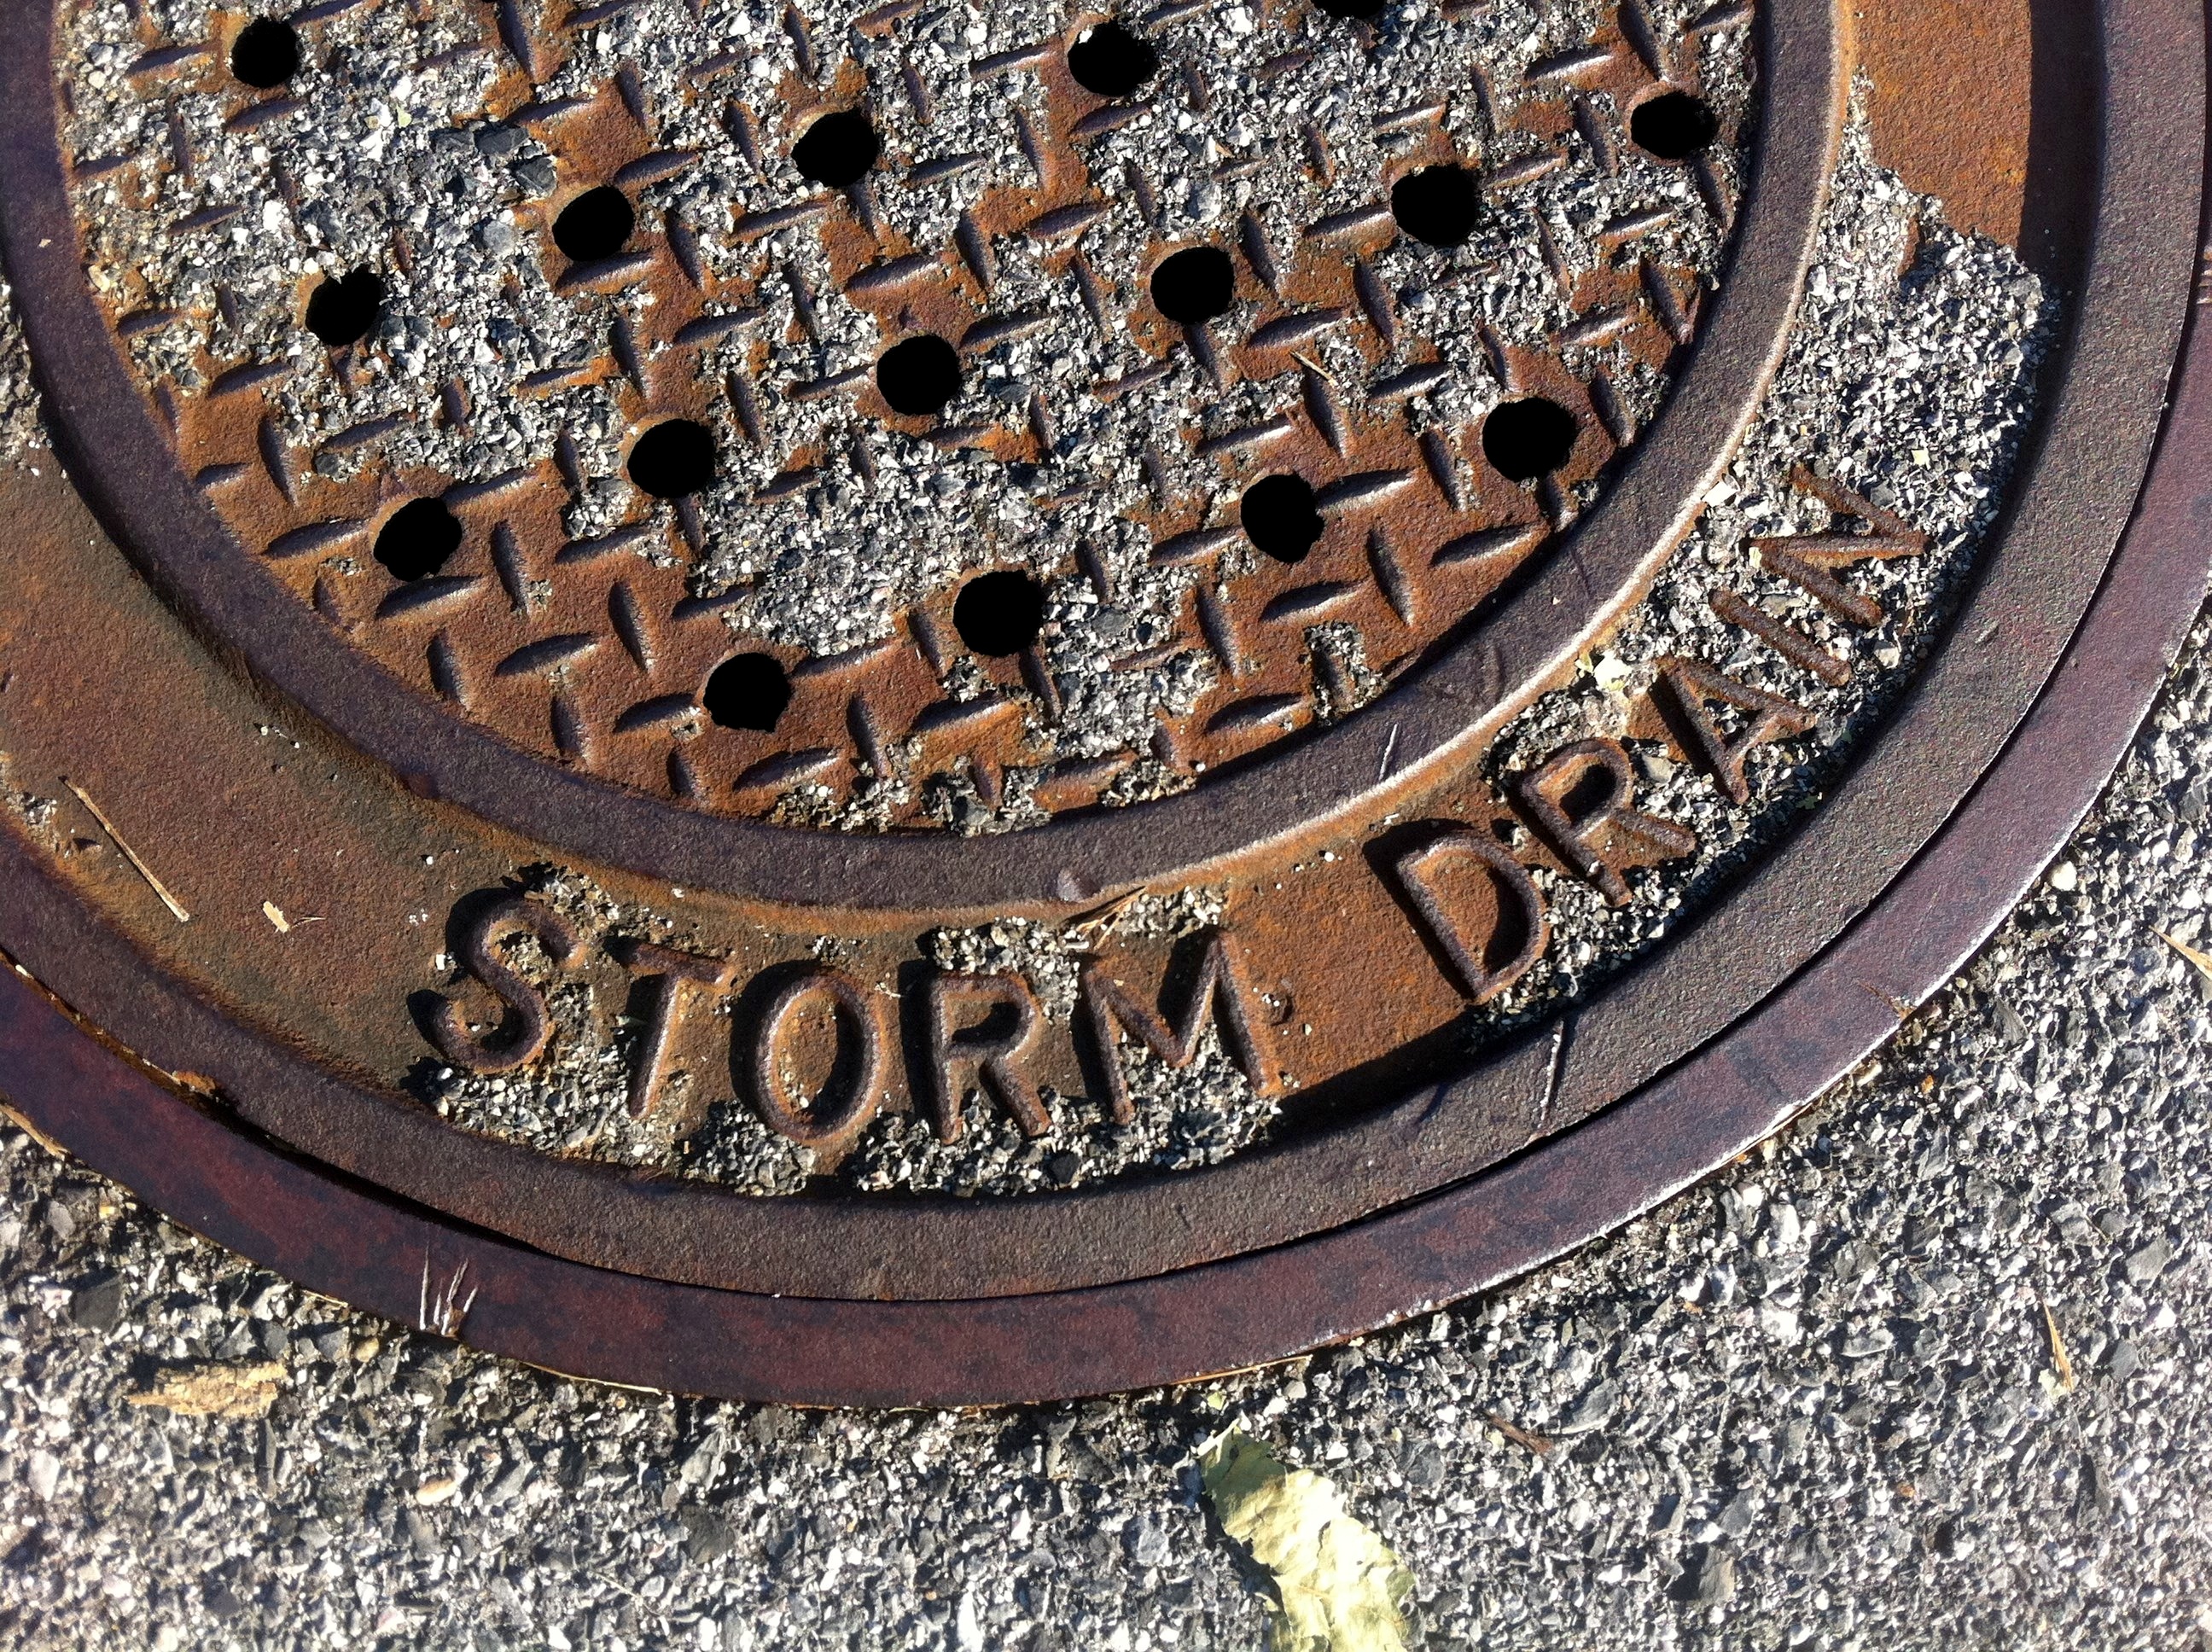
manhole, odyssey, 2011365, manhole cover, man made object, ancient history